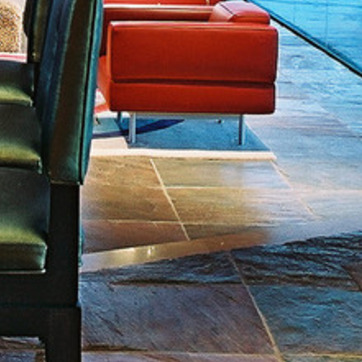
Material: tile